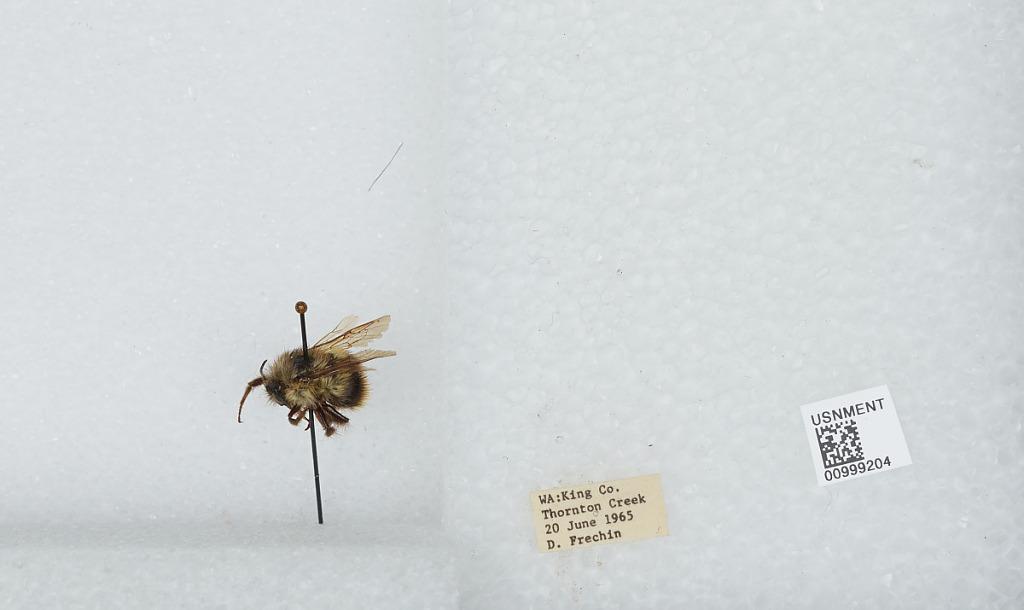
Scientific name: Bombus (Pyrobombus) mixtus Cresson
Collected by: D. Frechin
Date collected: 1965-6-20
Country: United States
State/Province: Washington
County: King
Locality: Thornton Creek
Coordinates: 47.7031, -122.309